Kauhsen

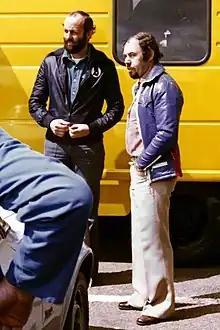
Willi Kauhsen on the right, Henri Pescarolo on the left, at Circuit de Spa-Francorchamps in Belgium in 1975

Kauhsen was a Formula One constructor from Germany, founded by former sportscar driver Willi Kauhsen. The team started in Formula Two in 1976, purchasing Renault cars, and raced with an assortment of drivers with limited success. Kauhsen then entered the 1979 Formula One season, spending 1978 designing their own chassis with Cosworth engines. They participated in two World Championship Grands Prix with Gianfranco Brancatelli, failing to qualify on both occasions, before the team was shut down.